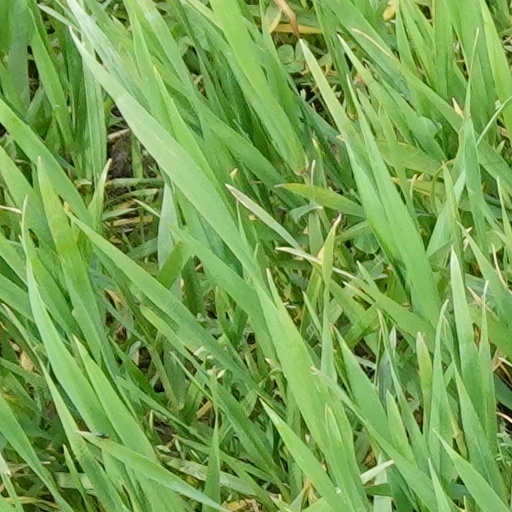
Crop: wheat